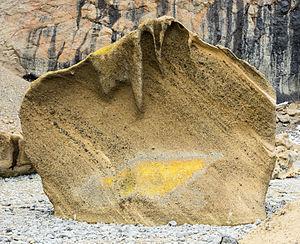
Les éjectas volcaniques, téphras ou pyroclastes sont les fragments de roche solide expulsés dans l’air ou dans l'eau pendant l’éruption d’un volcan. Les pyroclastes sont des fragments de roche magmatique solidifiés à un moment de l’éruption par désintégration d'un magma lorsque les gaz sont relâchés par décompression et éjectés d'un évent volcanique, ou plus fréquemment pendant son parcours aérien, ou arrachés à l’état solide par érosion des structures géologiques existant le long des conduites éruptives. Le terme téphra est utilisé comme synonyme, bien que généralement utilisé seulement pour les cendres. Il peut s'agir de pyroclastes juvéniles, accessoires ou accidentels. Les pyroclastes sont les particules volcanoclastiques les plus communes. Lorsque ces traînées sont disposées de manière radiale autour d'un cratère d'impact, elles sont appelées structure rayonnée.